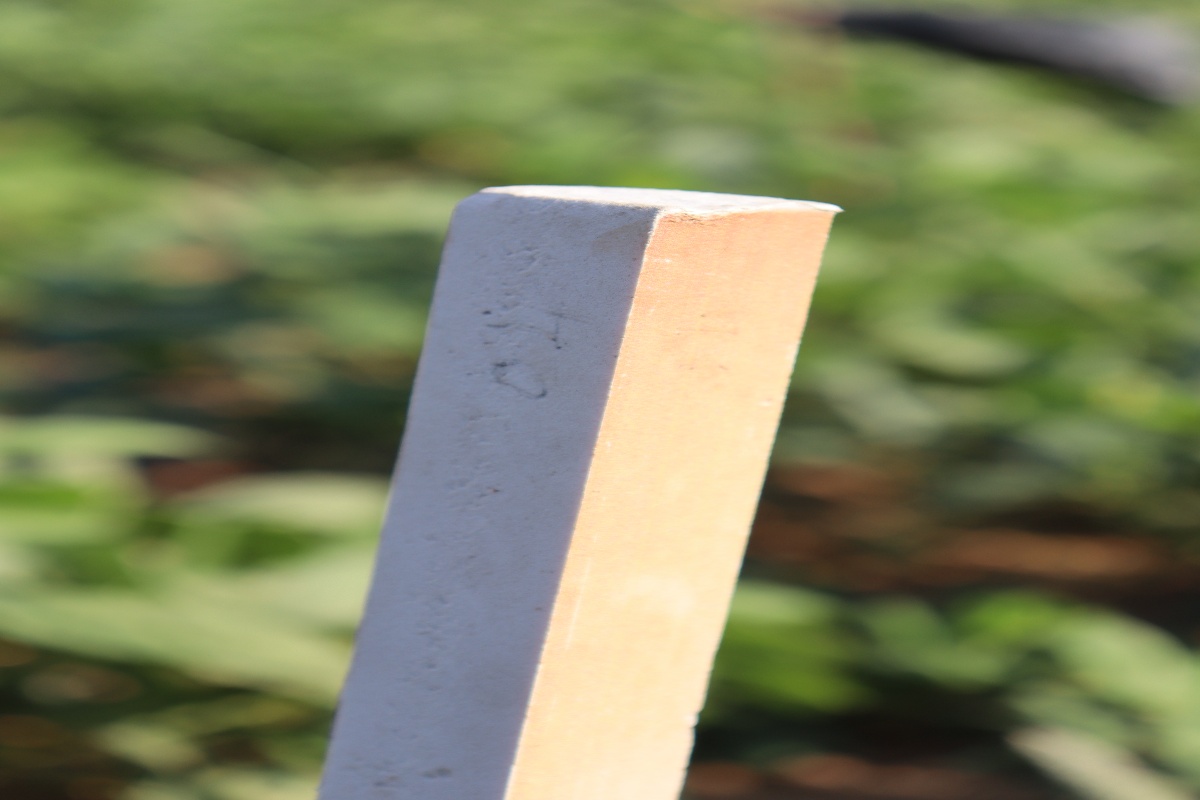
Label: early_leaf_spot